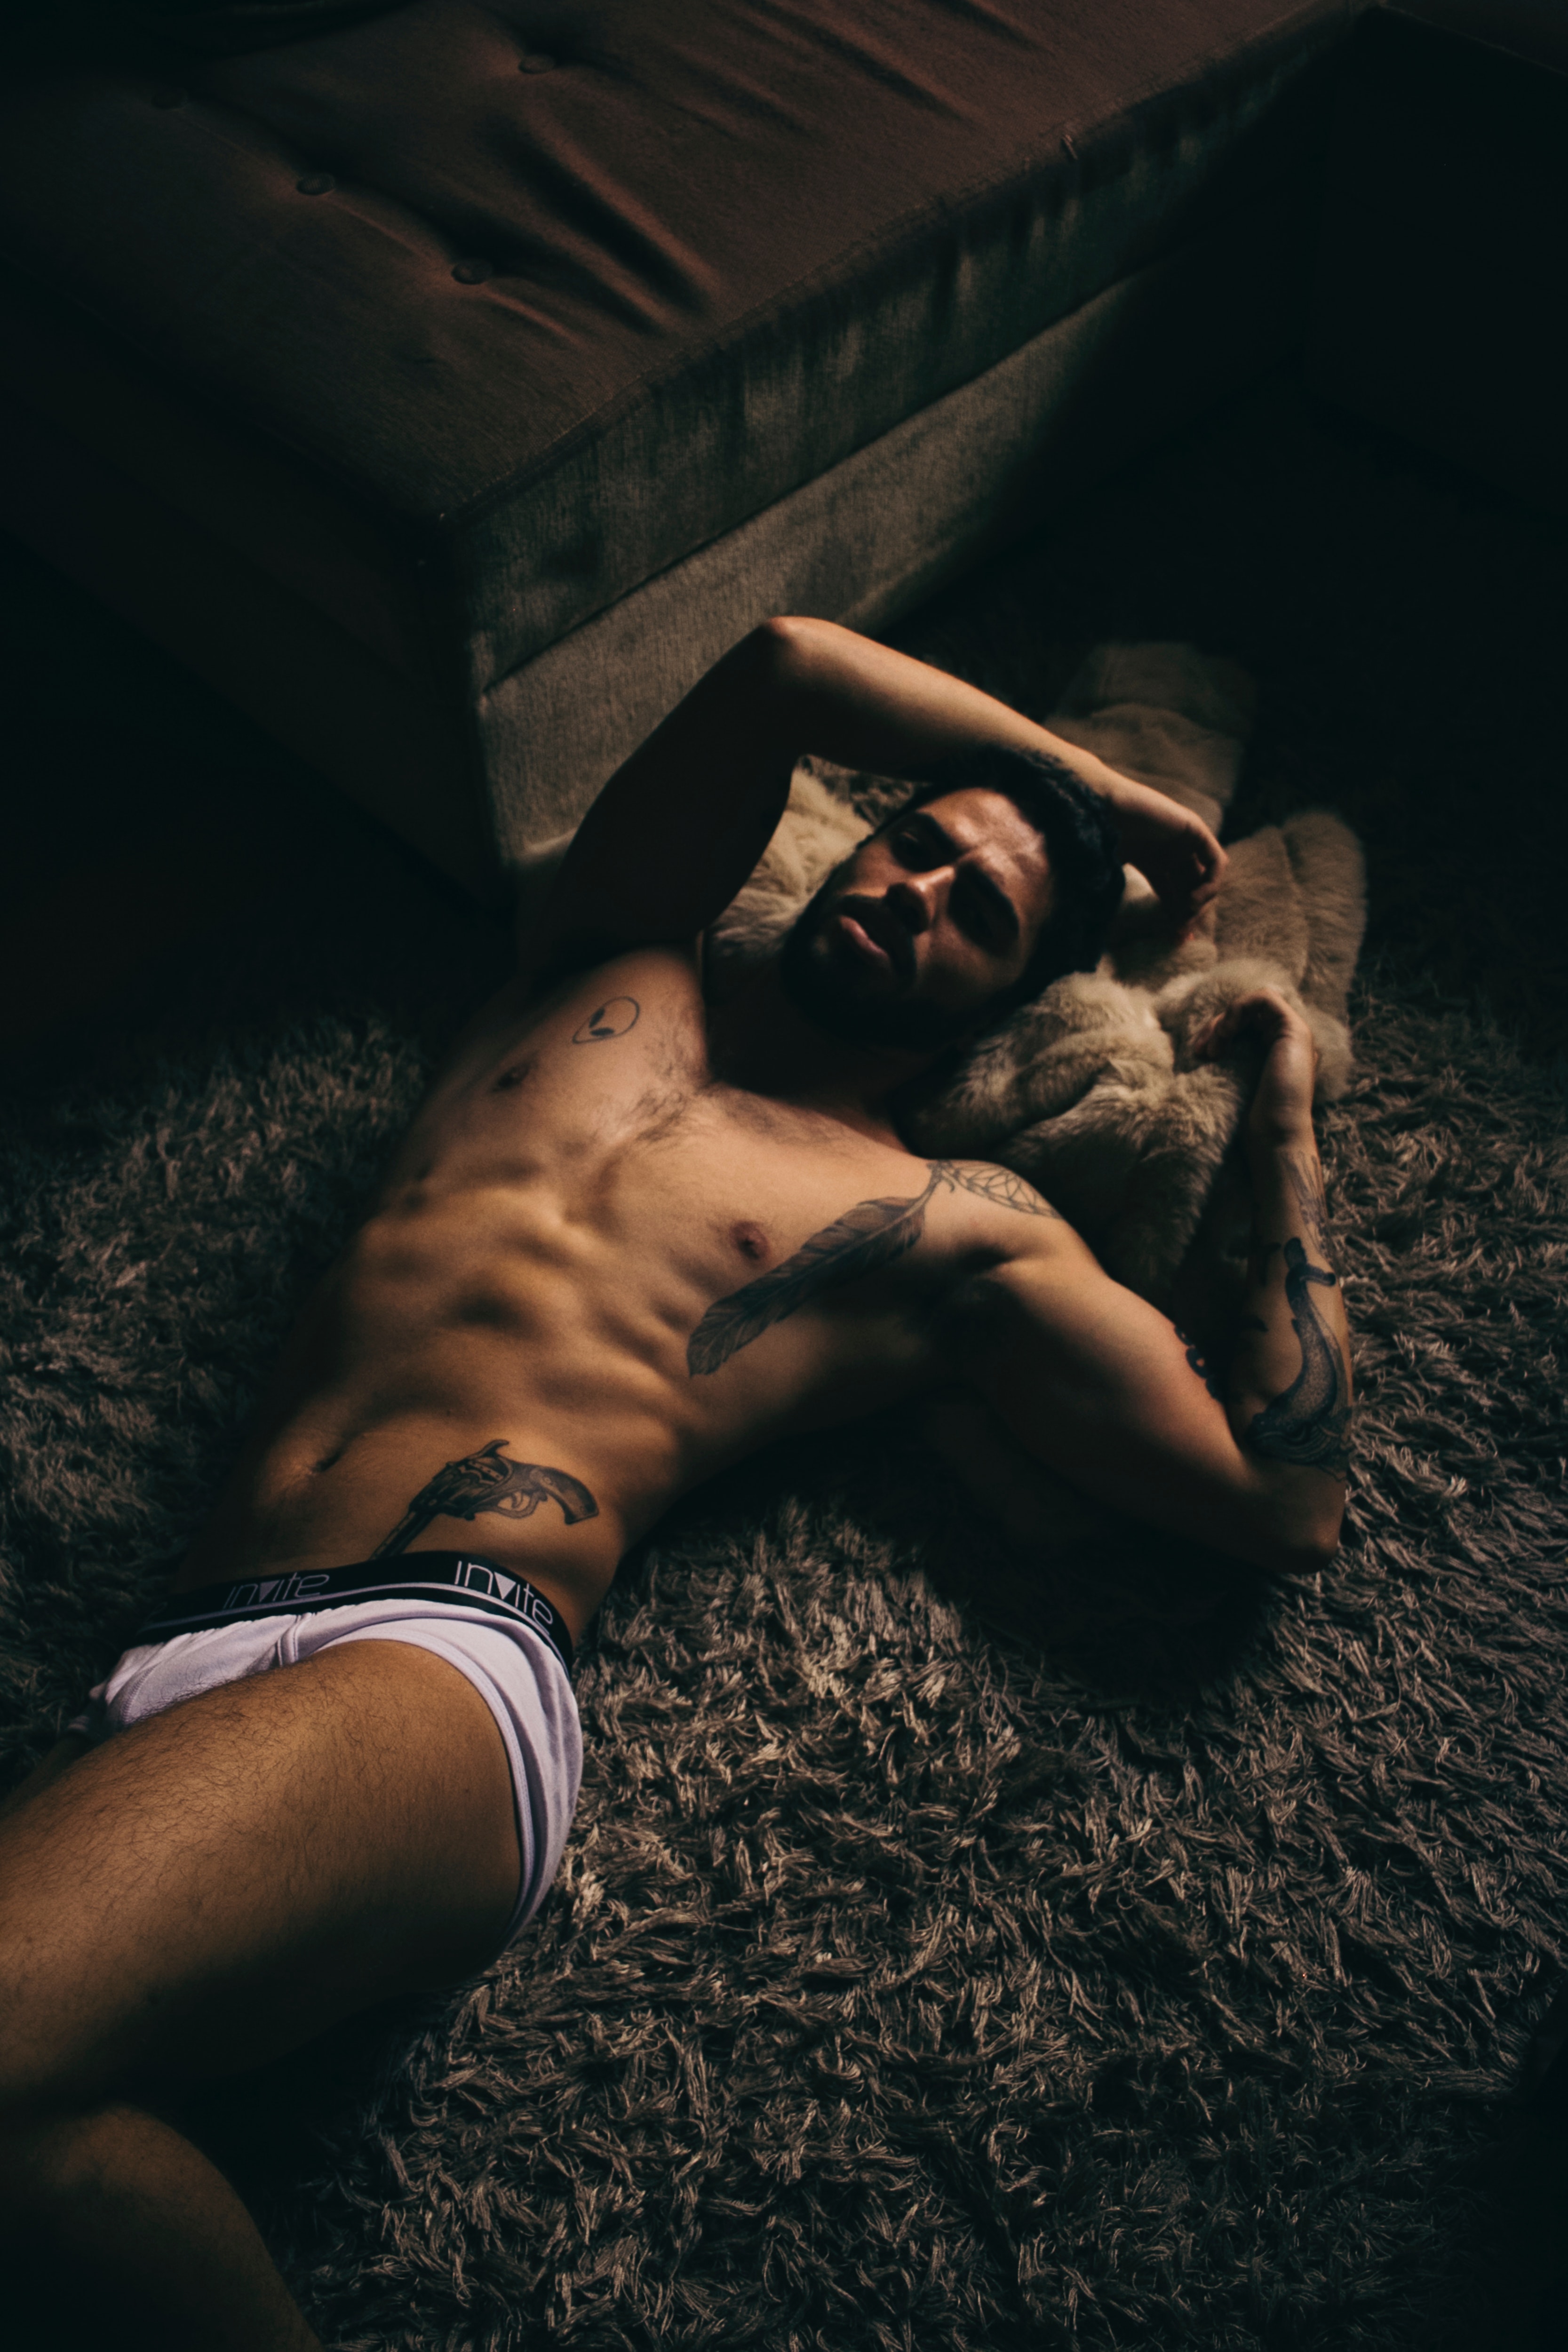
beauty, leg, muscle, arm, darkness, flesh, human body, photography, hand, flash photography, human leg, art model, Barechested, trunk, back